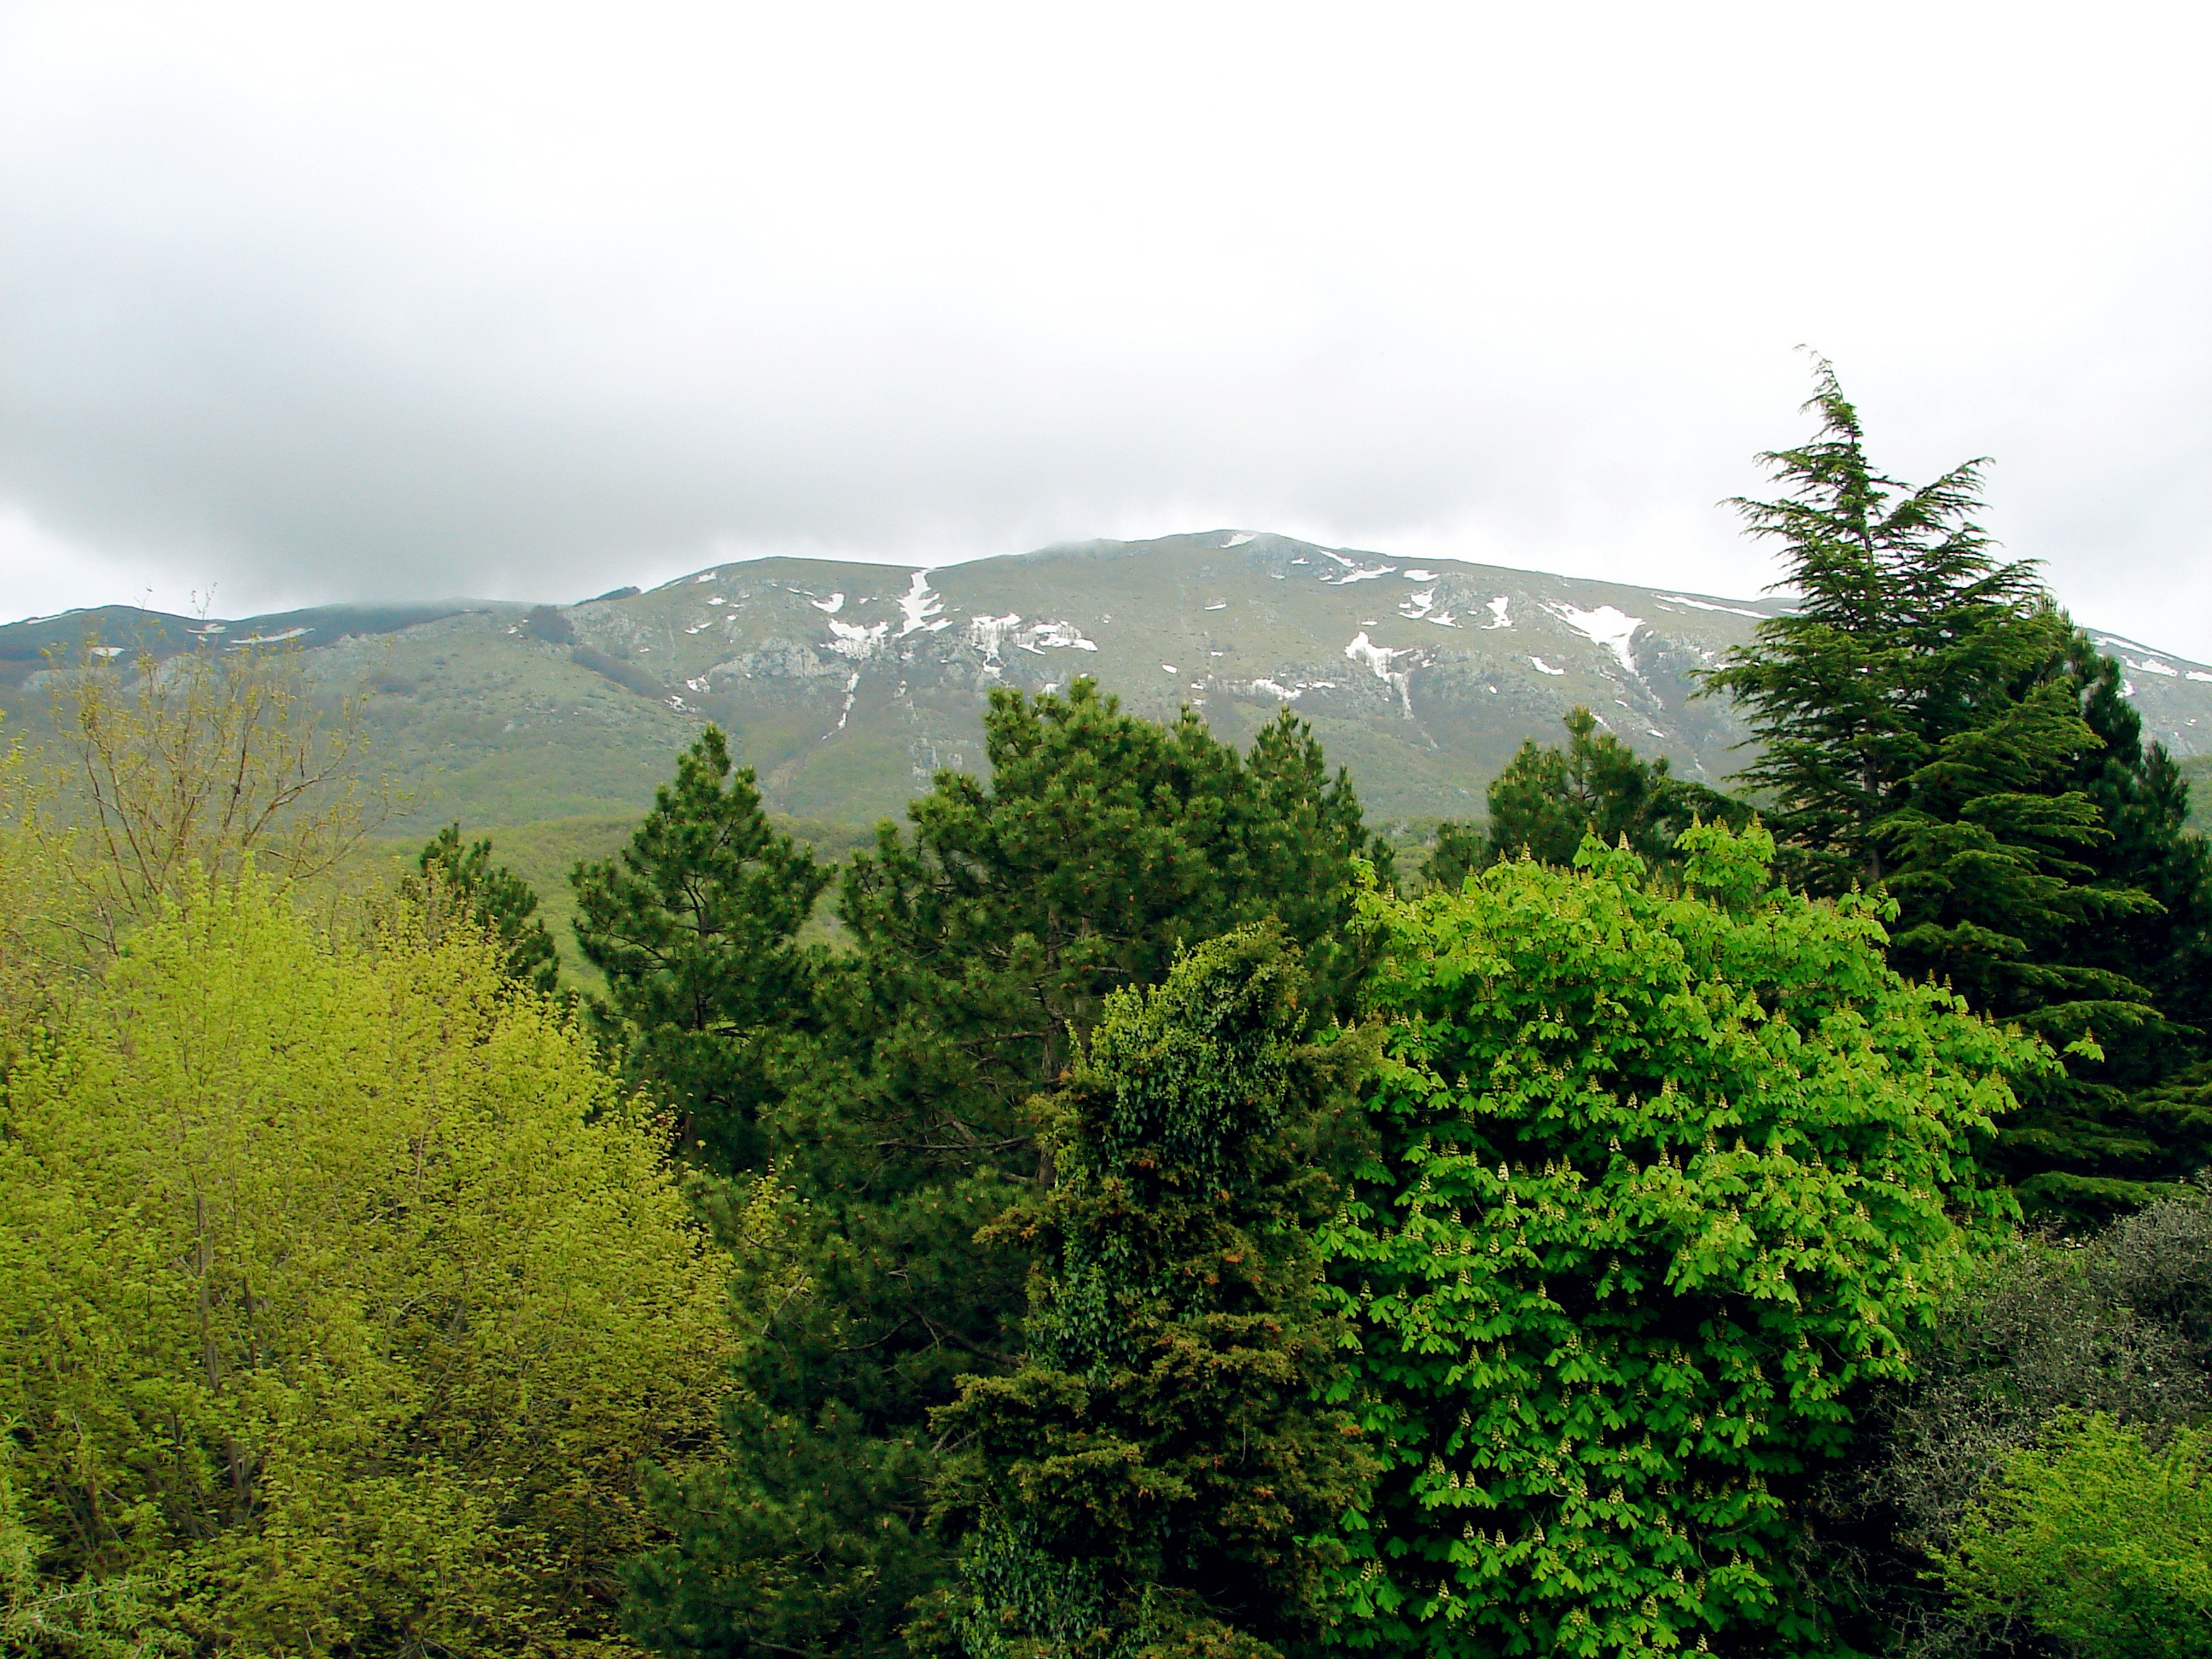
landscape, tree, nature, forest, wilderness, mountain, plant, leaf, hill, mountain range, green, jungle, ridge, ecology, trees, woods, background, vegetation, rainforest, woodland, habitat, ecosystem, biome, natural environment, geographical feature, atmospheric phenomenon, woody plant, mountainous landforms, temperate broadleaf and mixed forest, temperate coniferous forest